Anglo-Chinese School

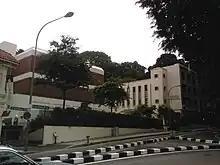
ACPS moved out of the Coleman Street campus in 1994; in its place now are the National Archives.

Founded on 1 March 1886 by Bishop William Fitzjames Oldham as an extension of the Methodist Church, the school was a shophouse at 70 Amoy Street, Singapore with 13 pupils. The name of the school came from its conducting lessons in Chinese in the morning and English in the afternoon. By the following year, enrollment was 104 and the school moved to Coleman Street.